Pen-y-fai, Bridgend

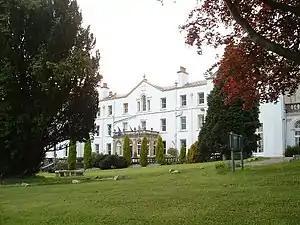
Court Colman Manor

It has a population of about 2,000, one village shop, a chapel and All Saints parish church (a Church in Wales). It also has a village pub, The Pheasant, which was once an old farmhouse. Pen-y-fai was once a village for employees of the Llewellyn estate. Pen-y-fai primary school takes children from age 3 through to age 11.